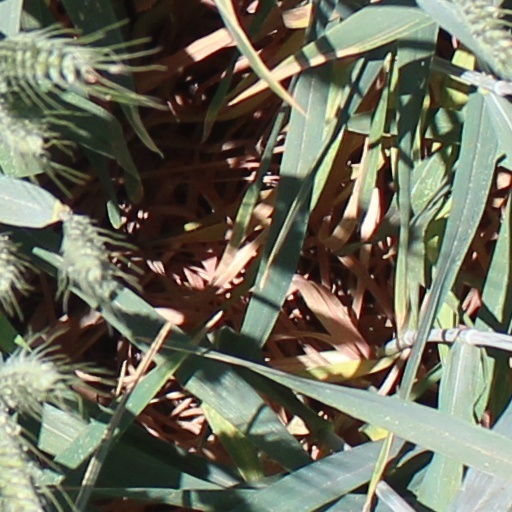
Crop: wheat